Irene Galitzine

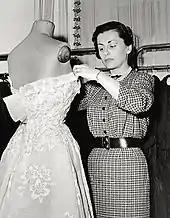
Irene Galitzine in the 1950s

Princess Irene Galitzine (22 July 1916 – 20 October 2006) was a Russian-Georgian fashion designer whose best known creation was the palazzo pyjama.